Nuttallburg Coal Mining Complex and Town Historic District

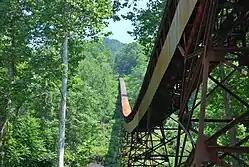

The Nuttallburg Coal Mining Complex and Town Historic District is located near Winona, West Virginia in New River Gorge National Park and Preserve. The townsite is almost directly across from the Kay Moor mine and townsite, now abandoned. Like Kay Moor, the town is built around the railroad line at the bottom of the gorge, with an array of coke ovens and mining structures, as well as a bridge across the New River to South Nuttall.